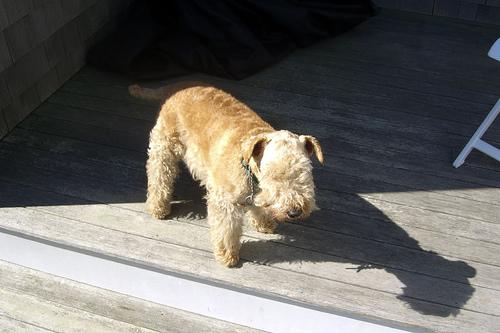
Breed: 216-n000017-Lakeland_terrier